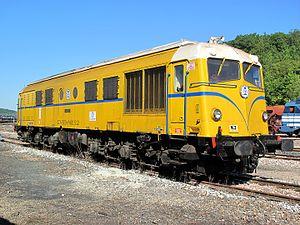
La CC 65512 en livrée TSO à Longueville le 19 septembre 2010.
Sulzer AG est une entreprise suisse fondée en 1834 active dans le secteur de l'industrie des machines. Elle est présente sur plus de 170 sites répartis dans quarante pays.
Les CC 65500 sont une série de 35 locomotives Diesel-électriques de la SNCF, commandée le 18 août 1952. La première machine a été mise en service le 10 juillet 1955 au dépôt de La Plaine. Ces locomotives ont ainsi amorcé la conversion de la vapeur au Diesel.